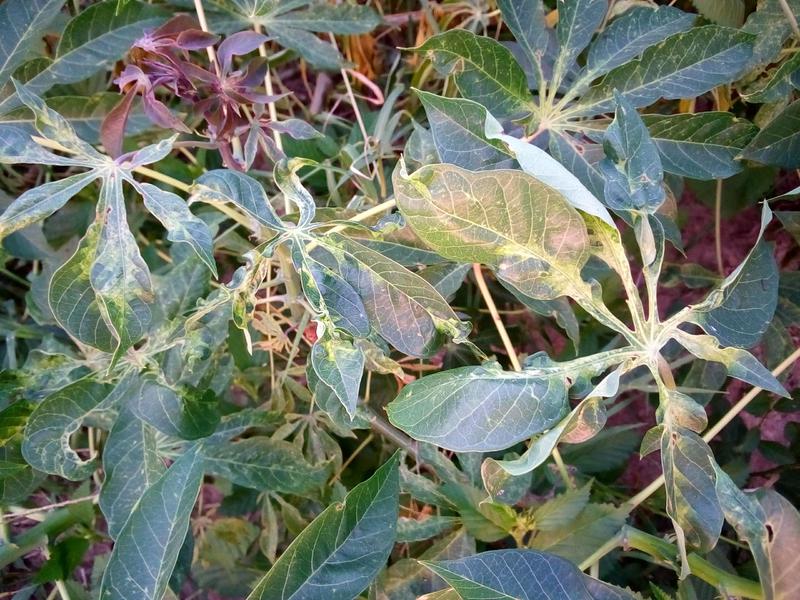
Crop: cassava
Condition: mosaic_disease